Contorted aromatics

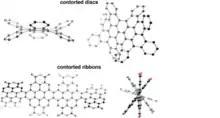
Fig. 1: Contorted PAH molecules. (discs and ribbons).

In organic chemistry, contorted aromatics, or more precisely contorted polycyclic aromatic hydrocarbons, are polycyclic aromatic hydrocarbons (PAHs) in which the fused aromatic molecules deviate from the usual planarity.